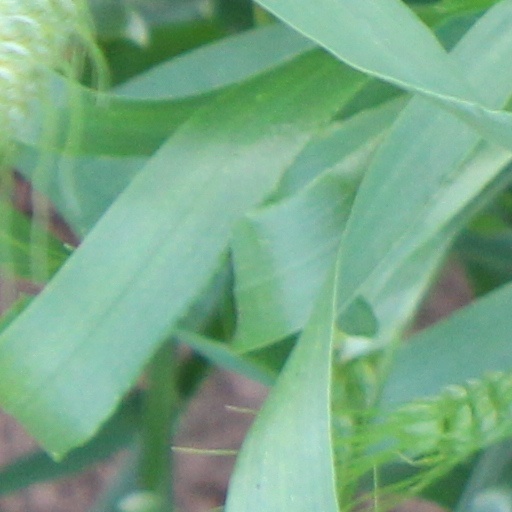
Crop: wheat